Thomas M. Carnegie

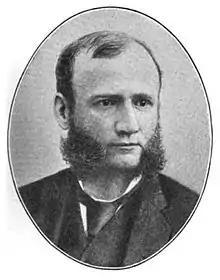

Thomas Morrison Carnegie (October 2, 1843 – October 19, 1886) was a Scottish-born American industrialist. He was the brother of steel magnate Andrew Carnegie and co-founder of the Edgar Thomson Steel Works (a steel manufacturing company).